Beefmaster

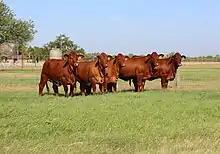
Beefmaster heifers

Beefmaster is a breed of beef cattle that was developed in the early 1930s by Tom Lasater (the breed founder), from a systematic crossing of Hereford cows and Shorthorn cows with Brahman bulls. The exact mixture of the foundation cattle is unknown, but is thought to be about 25% Hereford, 25% Milking Shorthorn and 50% Brahman. It was first recognized by the USDA as a new breed in 1954. The original intention was to produce cattle that could produce economically in the difficult environment of South Texas. The cattle were selected by using the Six Essentials – weight, conformation, milking ability, fertility, hardiness and disposition. While brownish-red is the most common color, the breed has no color standards. Over the past decade, the Beefmaster breed has become very popular among herd managers using the breed in their heterosis programs for hybrid vigor. These cattle are a versatile breed and adapt to many climates.